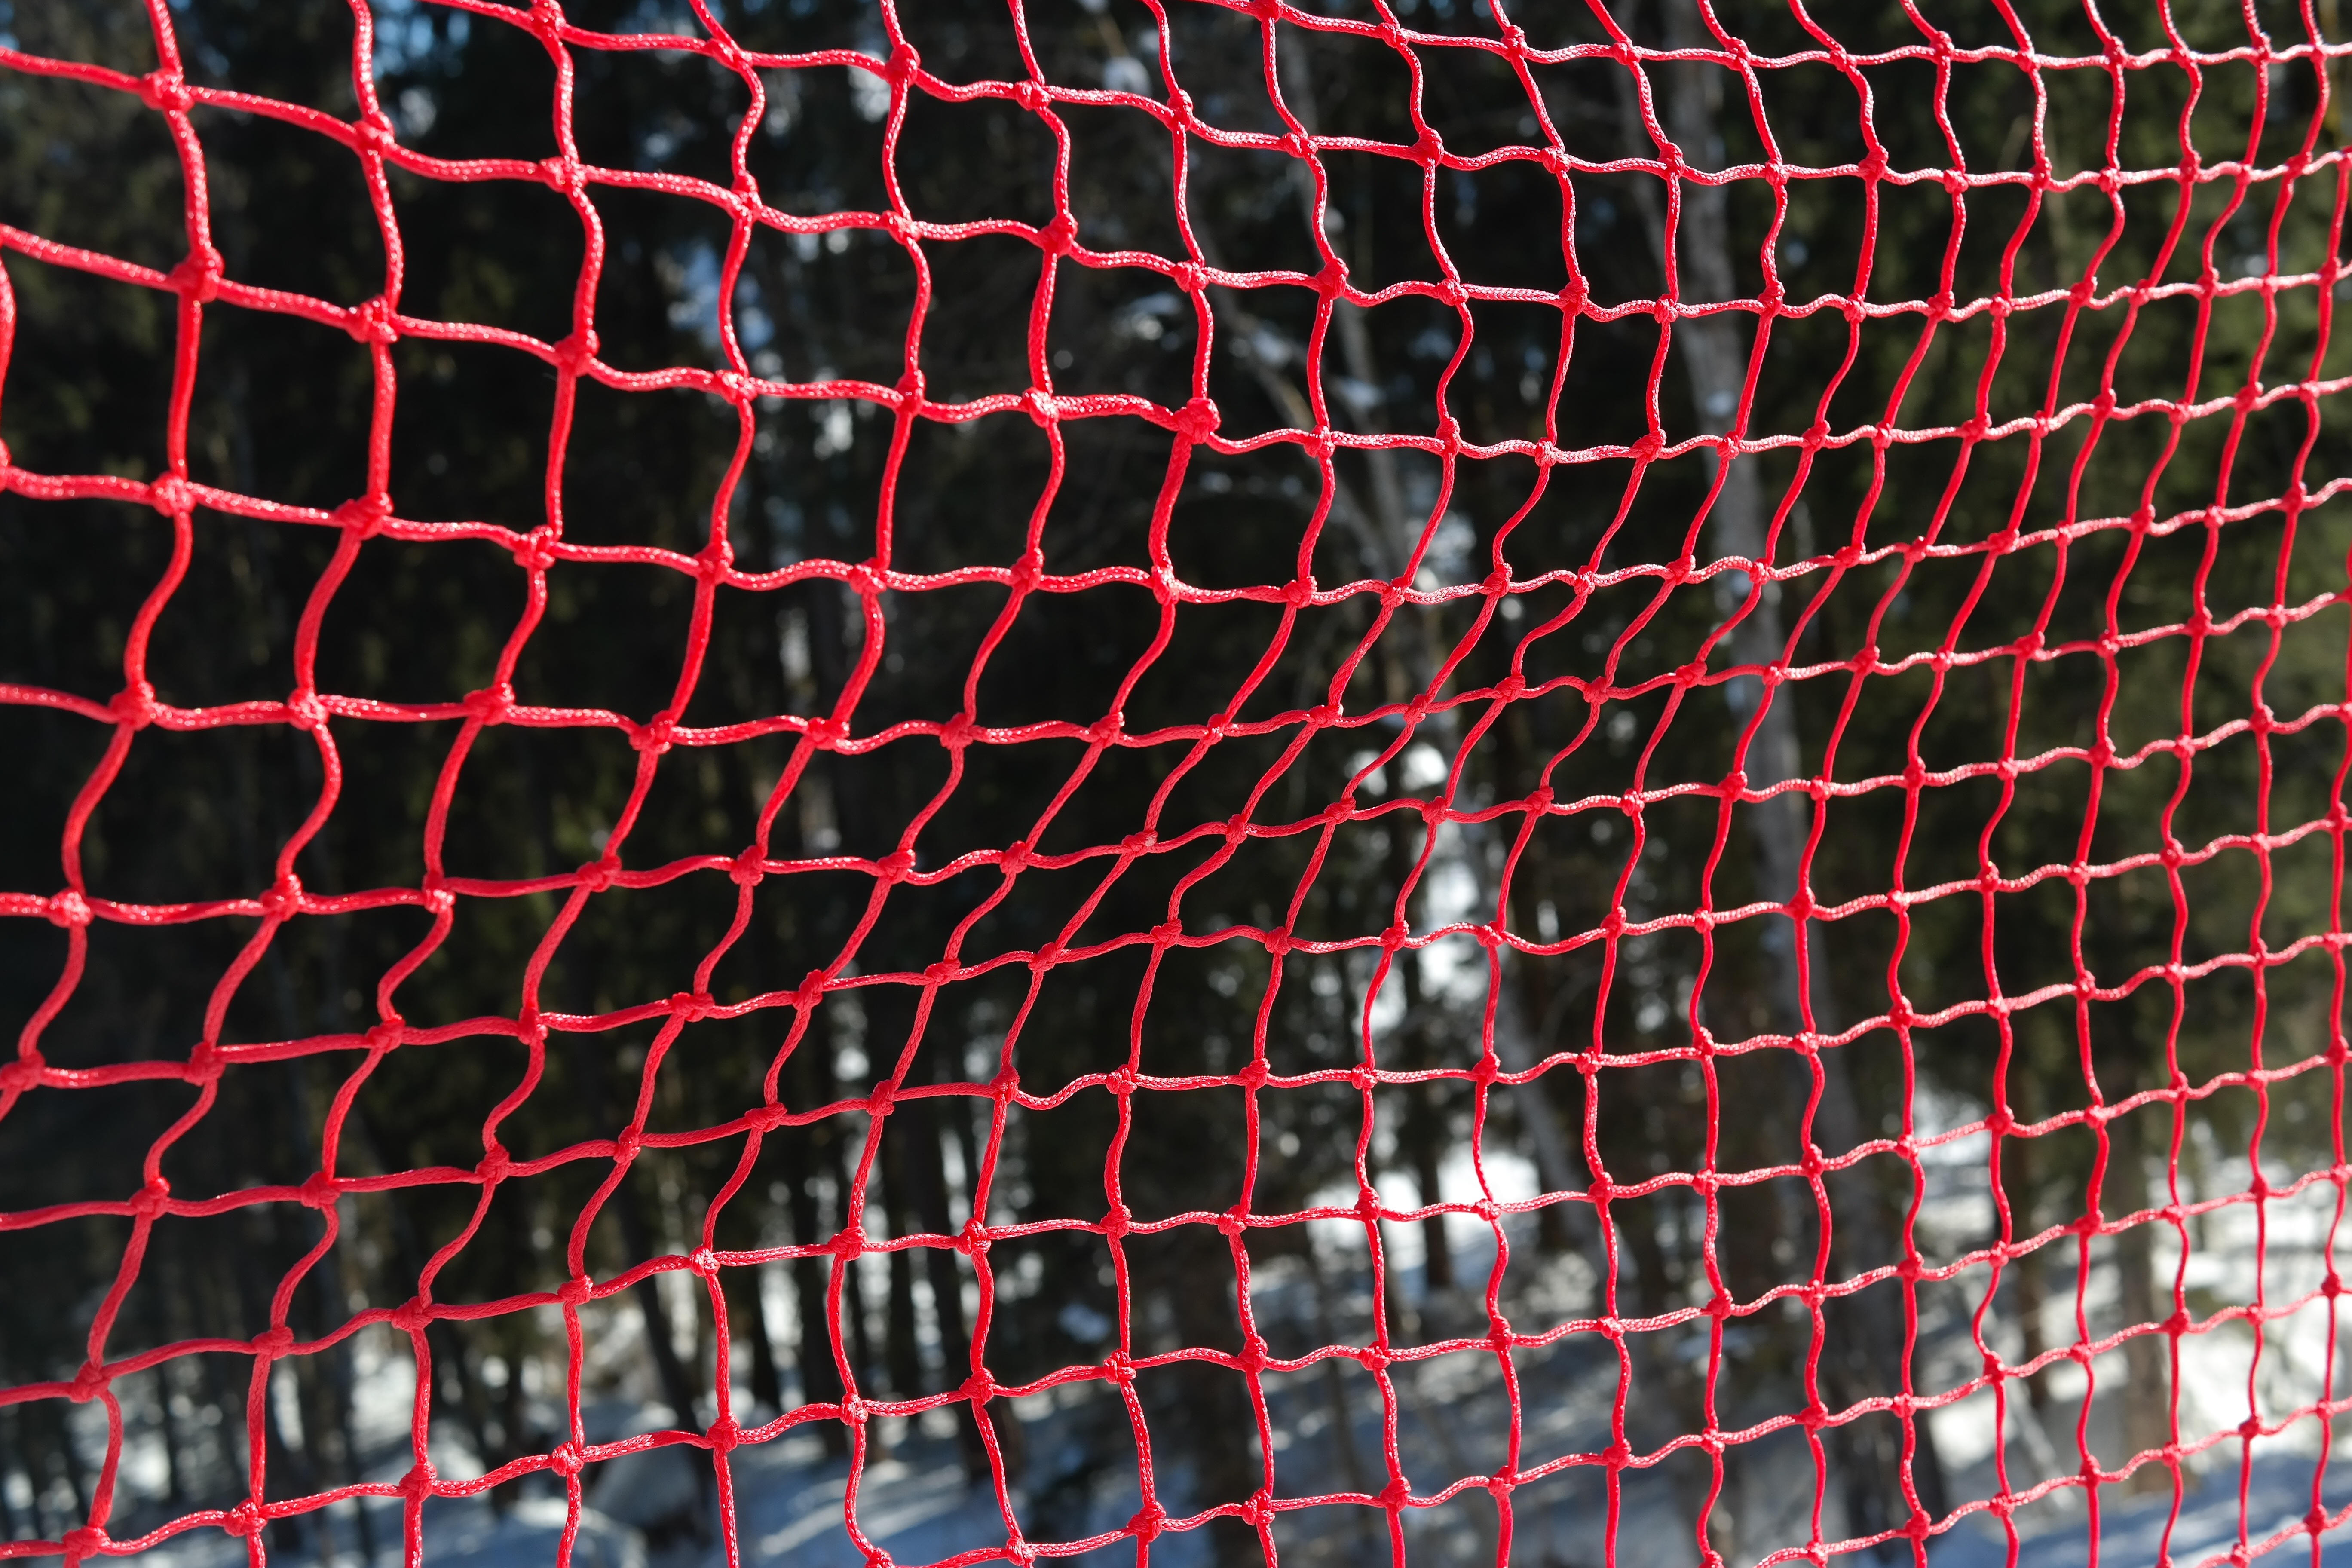
fence, pattern, line, red, stadium, design, net, symmetry, mesh, grid, chain link fencing